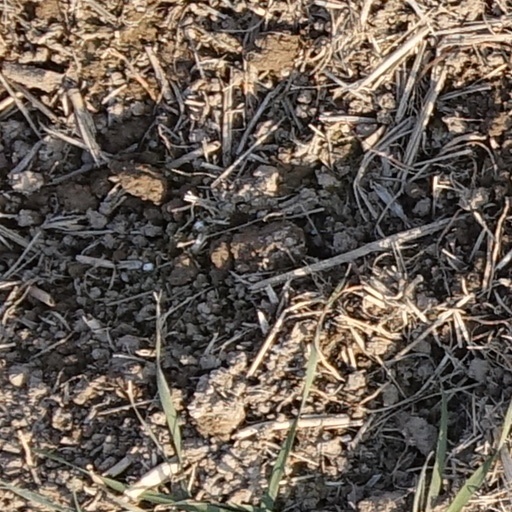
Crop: wheat